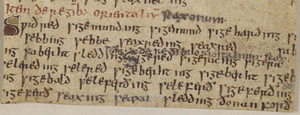
Généalogie des rois Swithred et Sigered d'Essex.
Sigered est l'un des derniers rois indépendants du royaume d'Essex, dans le sud-est de l'Angleterre.
Swithred est roi d'Essex au milieu du VIIIᵉ siècle, peut-être à partir de 746. Son règne s'inscrit dans une période mal connue de l'histoire du royaume.